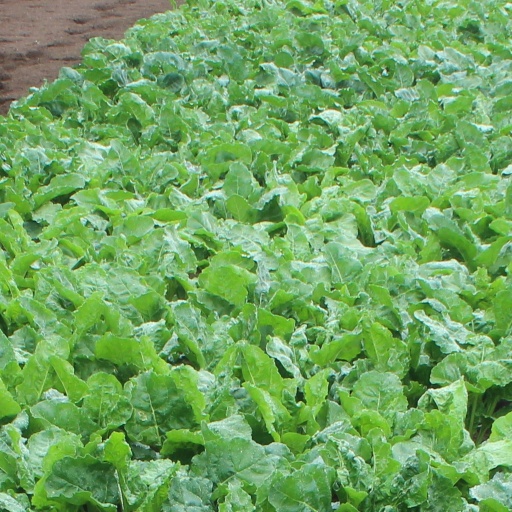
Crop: sugar beet